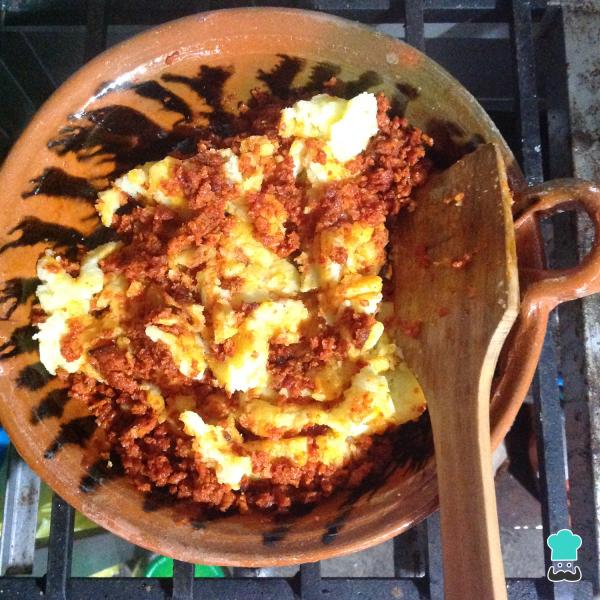
Luego se mezcla muy bien la papa con el chorizo, y ya está el relleno listo para preparar los tacos mexicanos.